Krauss-Maffei ML 2200 C'C'

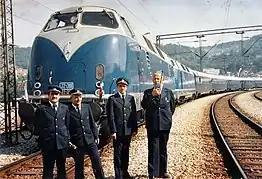

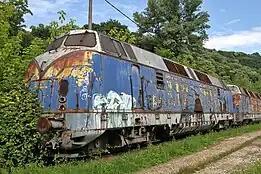
JŽ D66/761 as it looks stored at Topčider. (2016)

In January 1963, the fourth engine was leased by the Deutsche Bundesbahn, who numbered it V 300 001, but was initially otherwise unchanged. The DB purchased the locomotive on 17 April 1964. At this point, it received the same red-grey livery colour the V 200s carried, as well as the characteristic 'V' on the nose.